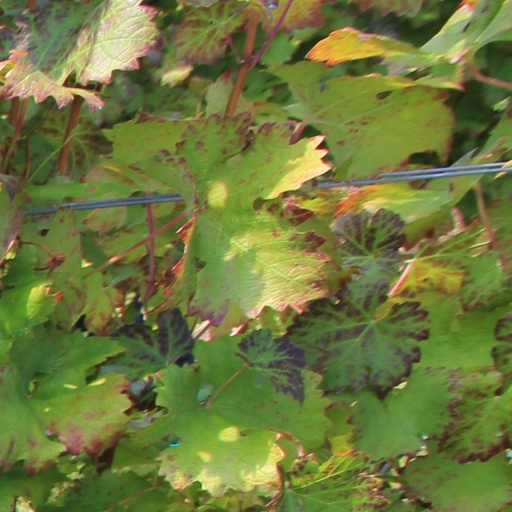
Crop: grape